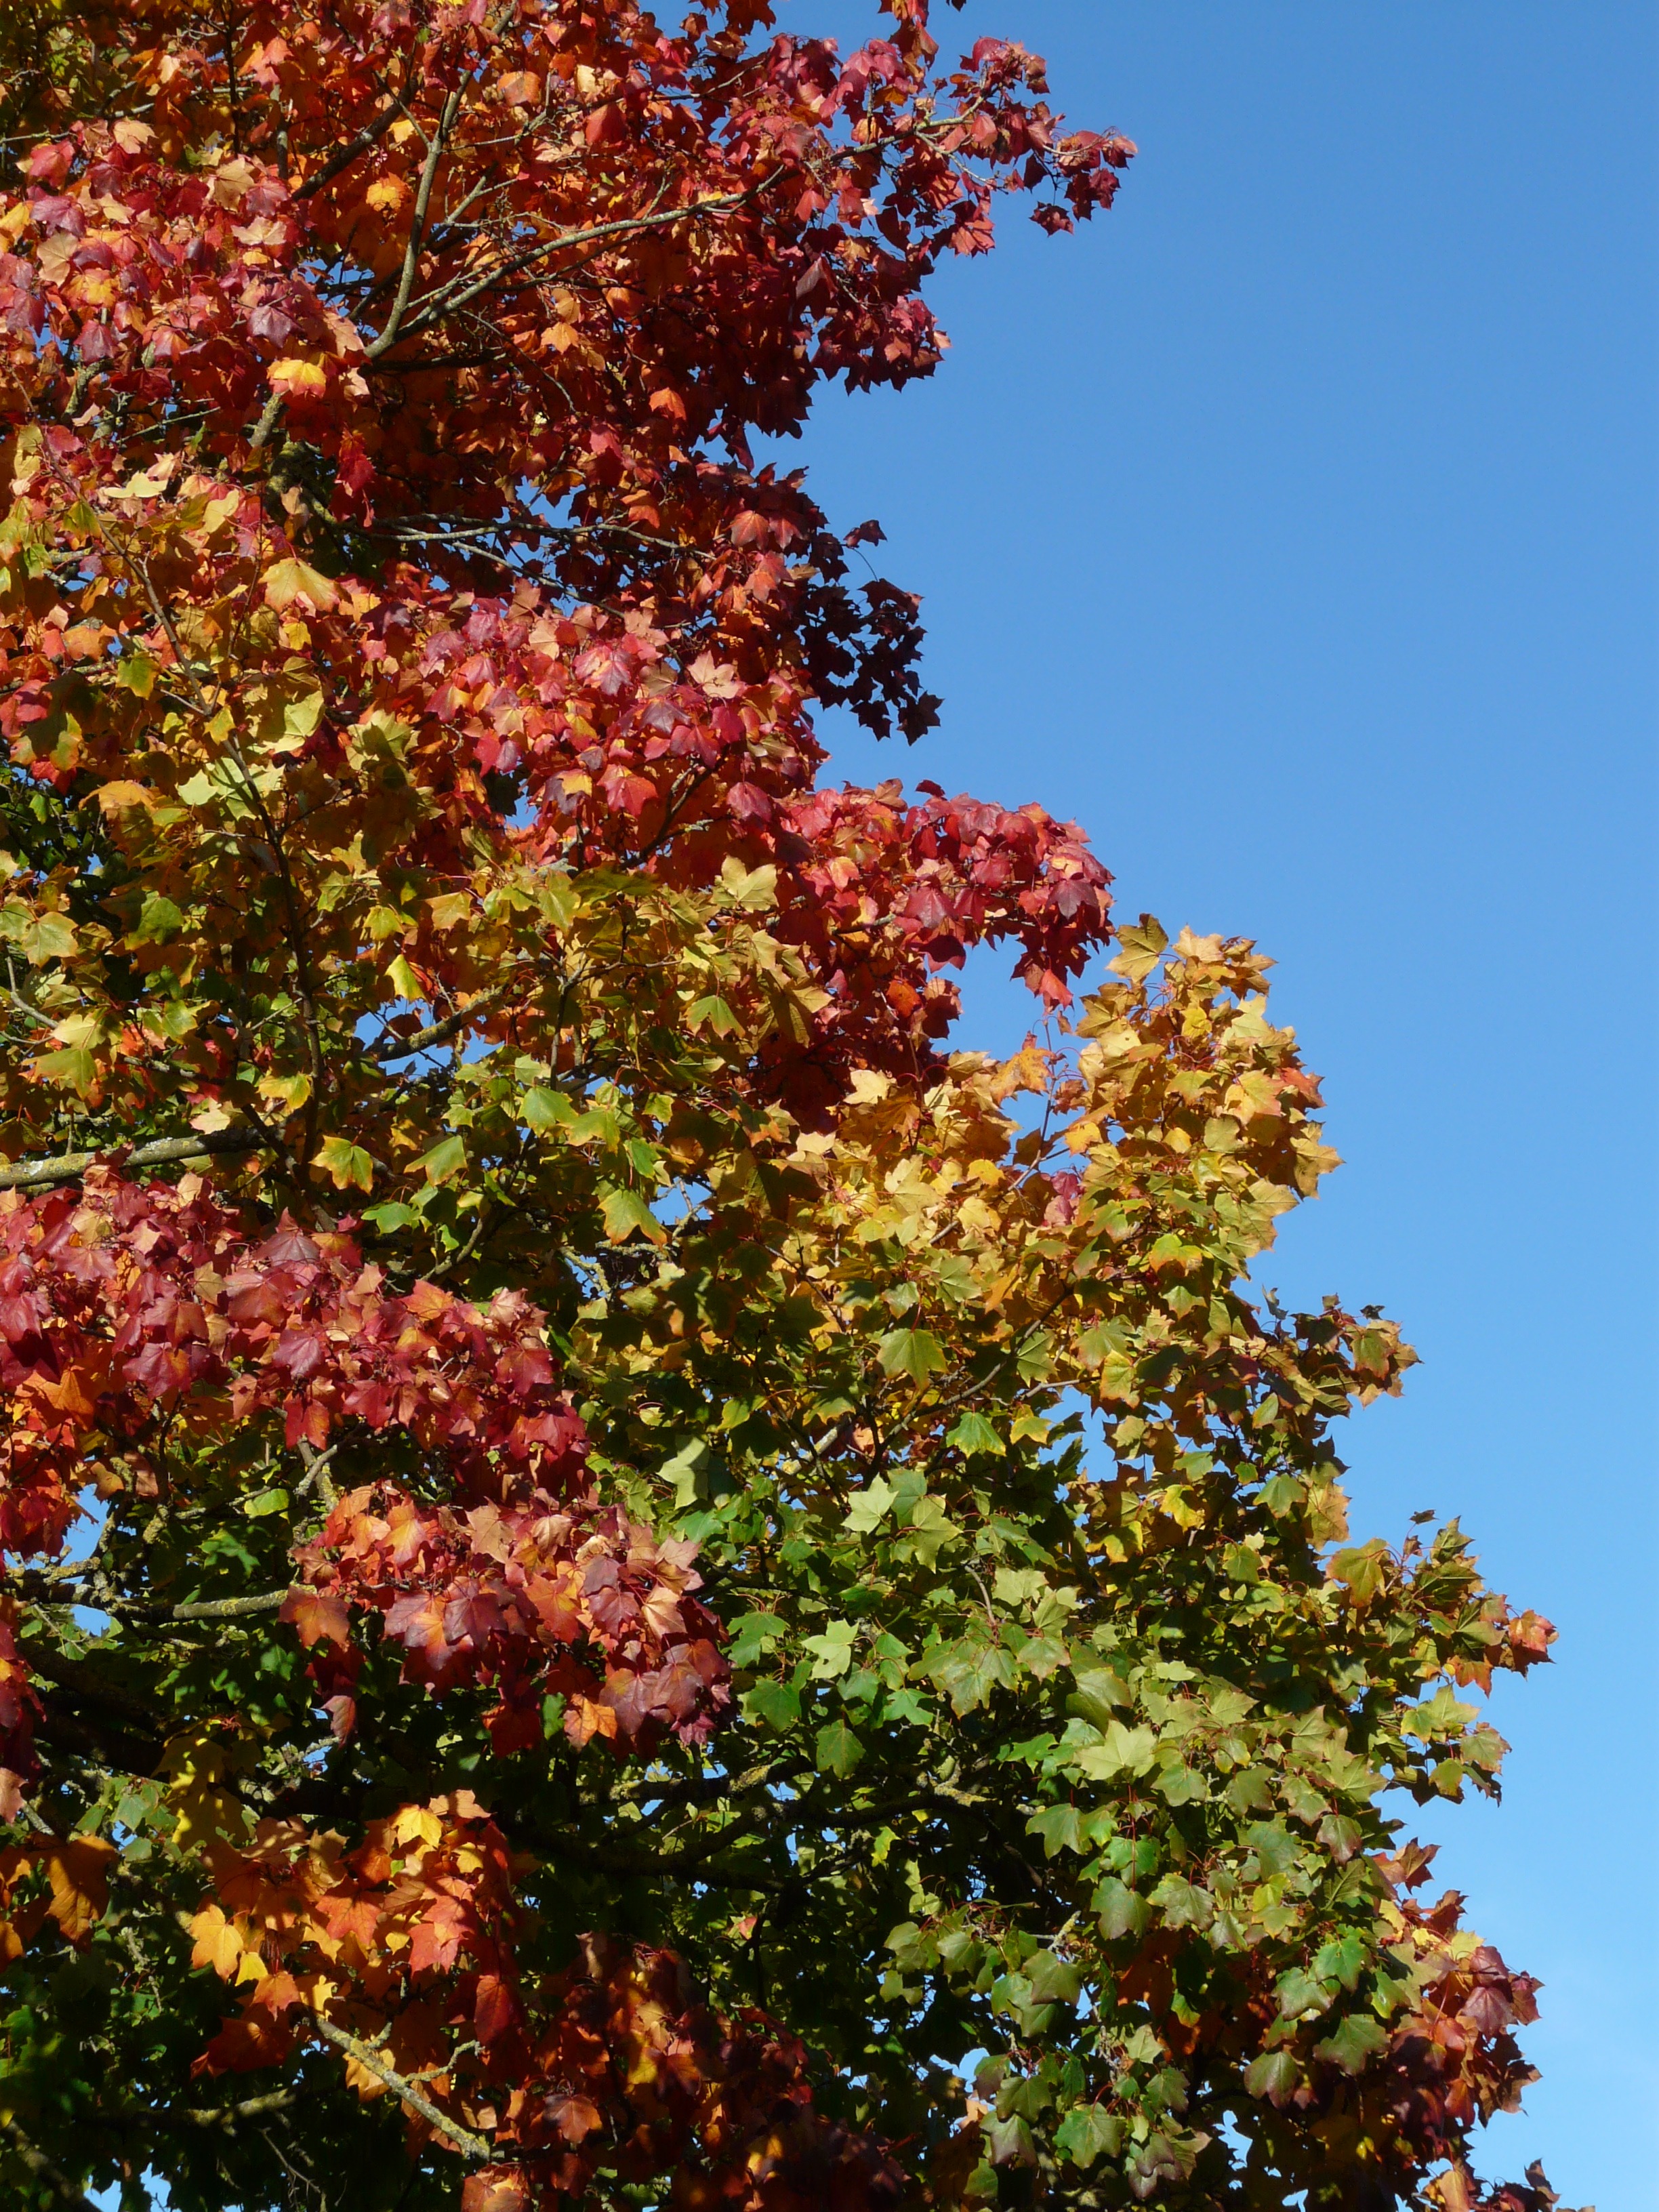
tree, nature, branch, plant, sky, sunlight, leaf, flower, green, red, autumn, botany, blue, colorful, yellow, garden, season, maple, maple tree, farbenpracht, emerge, deciduous tree, coloring, leaves, shrub, deciduous, fall color, fall foliage, color game, gorgeous, acer, sunny day, flowering plant, autumn tree, needle leaf maple, norway maple, acer platanoides, woody plant, land plant